Anchor Blue Clothing Company

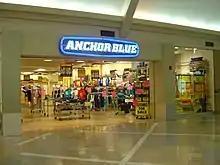
An Anchor Blue store conducting a liquidation sale in 2011.

Anchor Blue went through Chapter 11 bankruptcy in June 2009. During this process they closed over 50 stores, including all their stores in Florida and Georgia. They also sold their sister brand, Levi/Dockers Outlet by Most to Levi's Inc. In August 2010, the company opened its online site for customers to make purchases, after a more than 3-year delay due to poor sales performance.